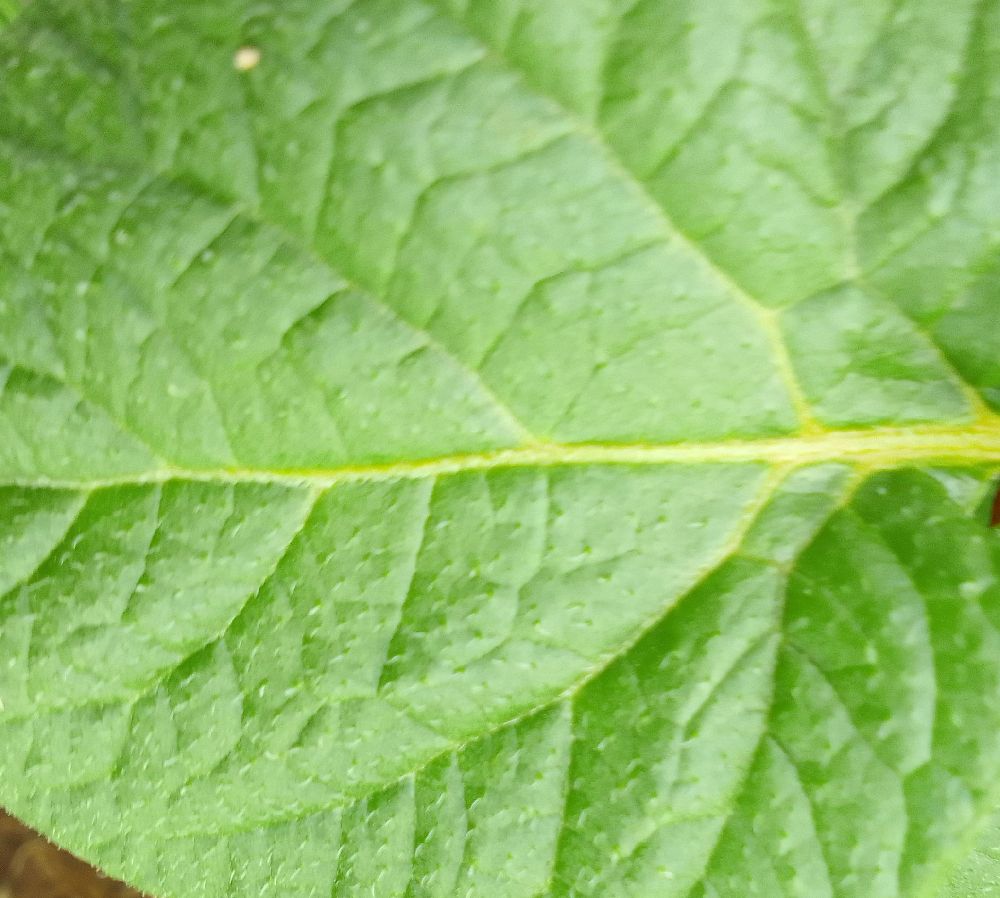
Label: Healthy